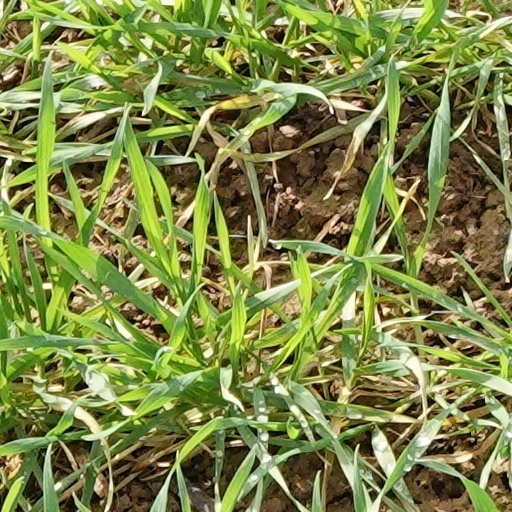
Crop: wheat